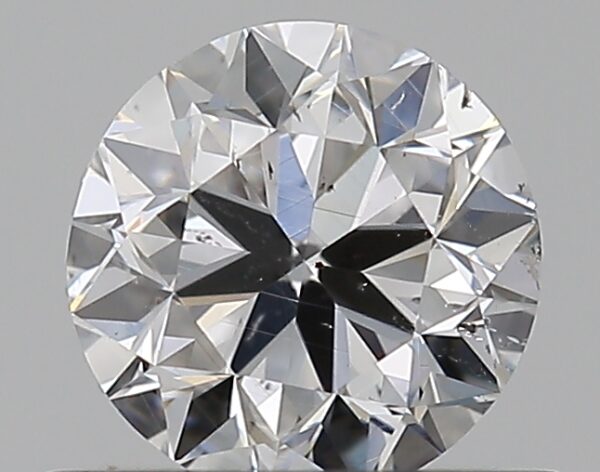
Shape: round
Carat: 0.5
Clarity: SI1
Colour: D
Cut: VG
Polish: EX
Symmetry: VG
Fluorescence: M
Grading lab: GIA
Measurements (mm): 4.91 x 4.97 x 3.17